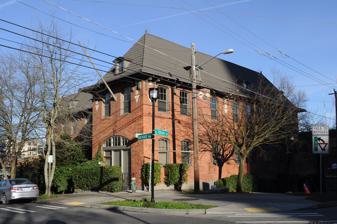
Building: Fire Station No. 25 (Seattle)
Country: United States of America
Year built: 1909
United States historic place Fire Station No. 25 U.S. National Register of Historic Places Fire Station No. 25, 2011 Location in downtown Seattle Show map of Seattle WA Downtown Location in Washington Show map of Washington (state) Location in United States Show map of the United States Location 1400 Harvard Ave., Seattle, Washington Coordinates 47°36′49″N 122°19′15″W / 47.61361°N 122.32083°W / 47.61361; -122.32083 Area 0.5 acres (0.20 ha) Built 1909 ( 1909 ) Architect Sommerville & Coe NRHP reference No. 72001273 Added to NRHP April 14, 1972 Fire Station No. 25 is a former fire station located near the borders of the Capitol Hill and First Hill neighborhoods of Seattle , Washington listed on the National Register of Historic Places . It is now a condominium apartment building. See also List of landmarks in Seattle List of National Historic Landmarks in Washington (state) National Register of Historic Places listings in Seattle References